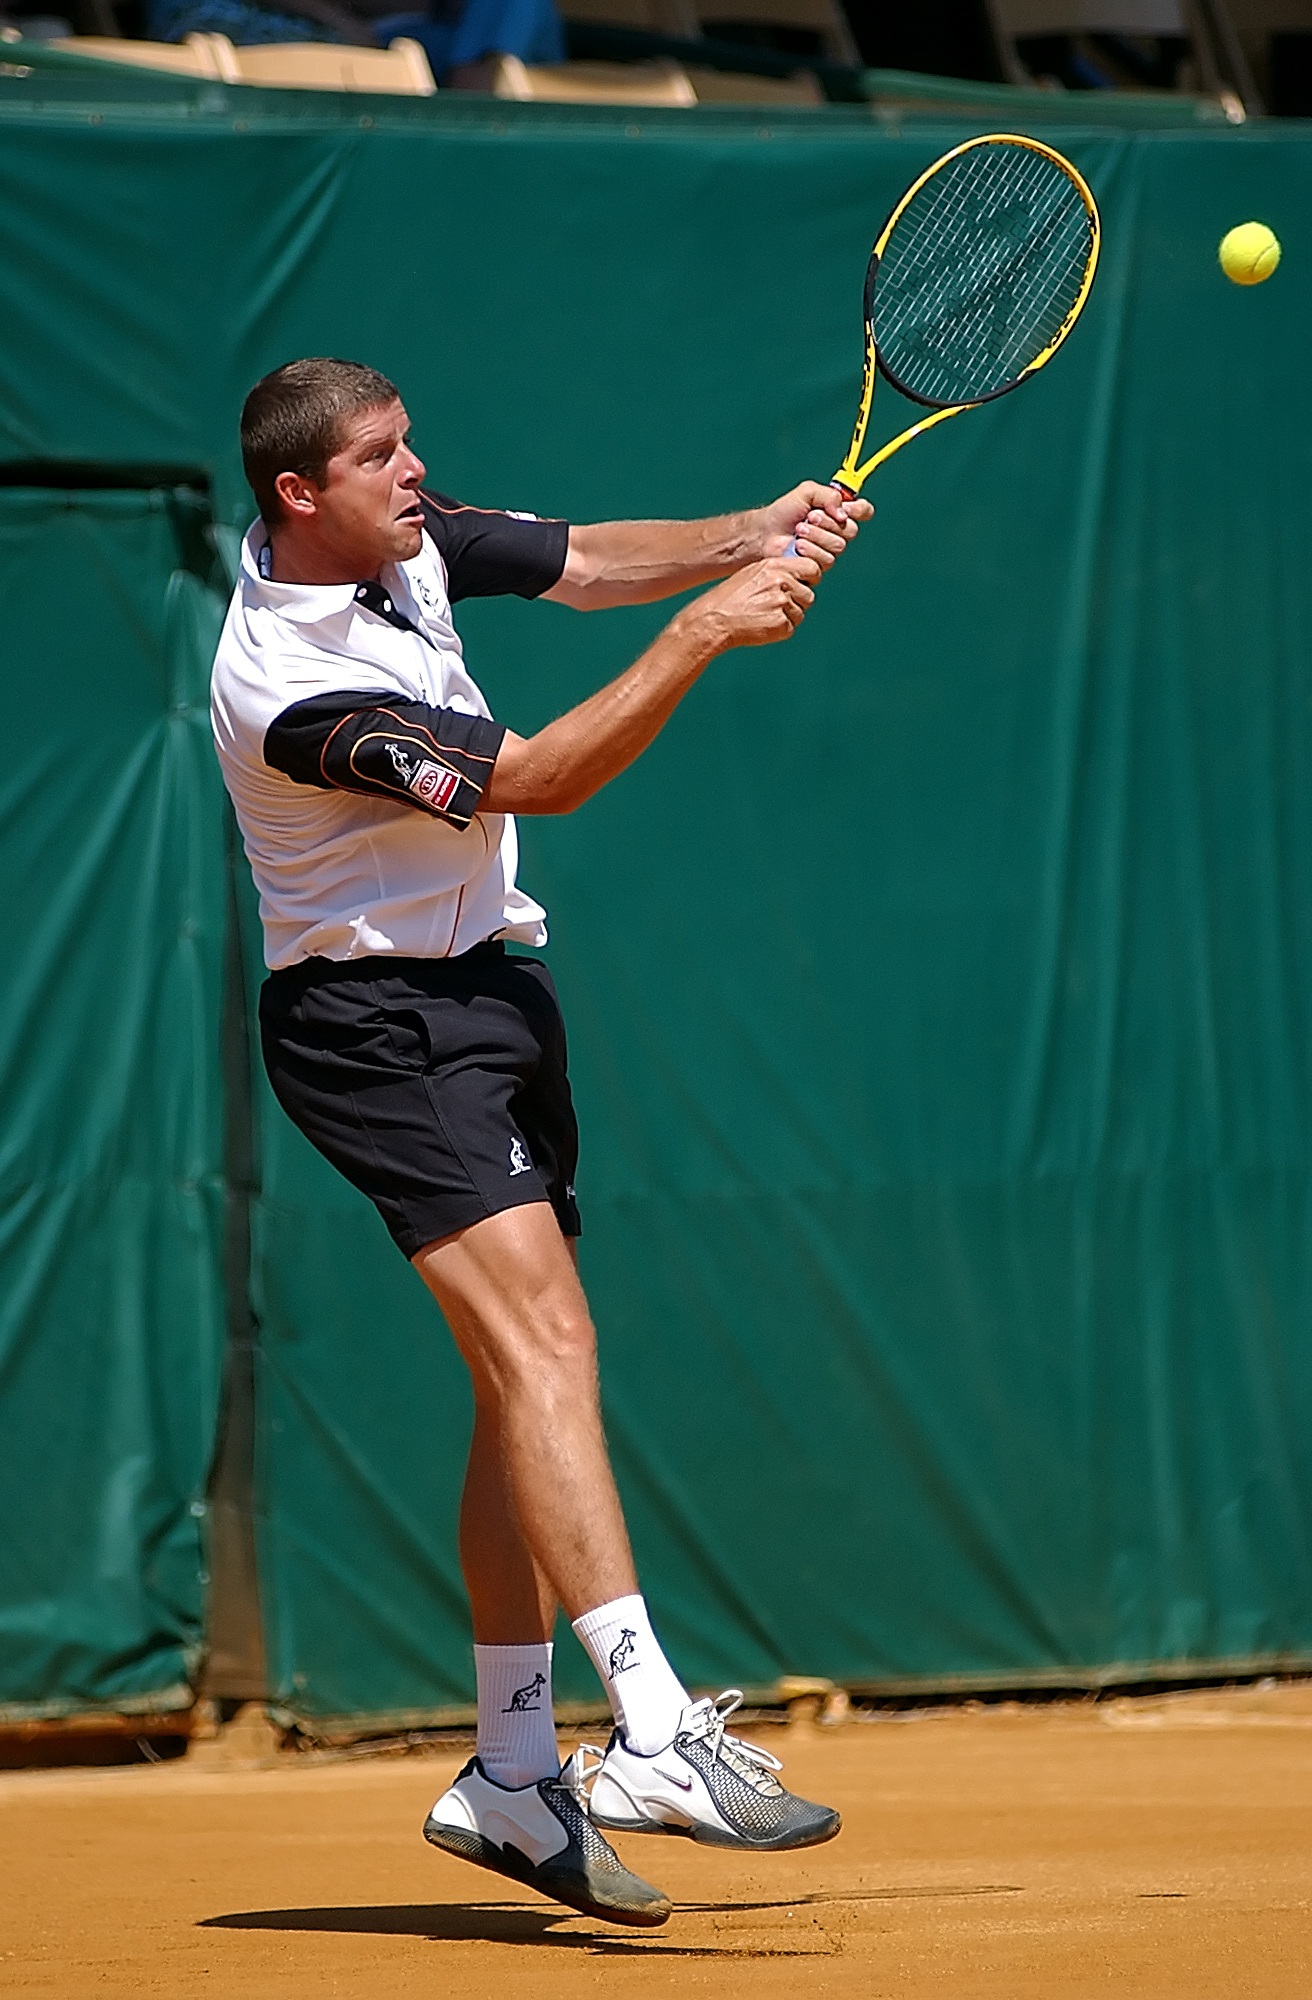
outdoor, sport, game, play, male, athletic, professional, set, player, tennis court, competition, tennis, sports, ball, match, court, clay, championship, athlete, tournament, active, racquet, racket, ball game, tennis player, individual sports, competition event, racquet sport